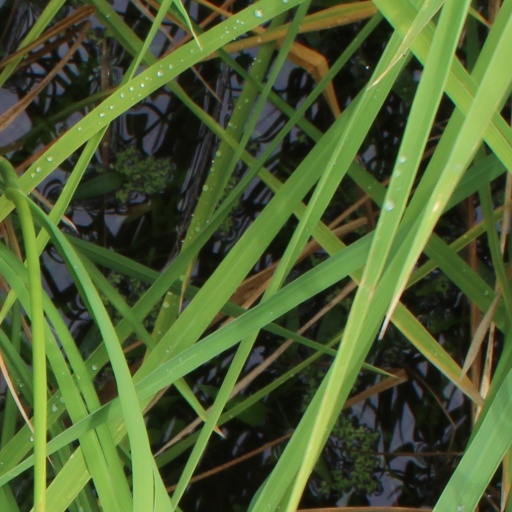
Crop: rice